History of Asian art

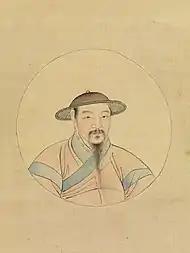

The first modern human occupation in the difficult climates of Northeast Asia is dated to circa 40,000 ago, with the early Yana culture of northern Siberia dated to circa 31,000 BCE. By around 21,000 BCE, two main cultures developed: the Mal'ta culture and slightly later the Afontova Gora-Oshurkovo culture.